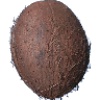
Label: Cocos 1